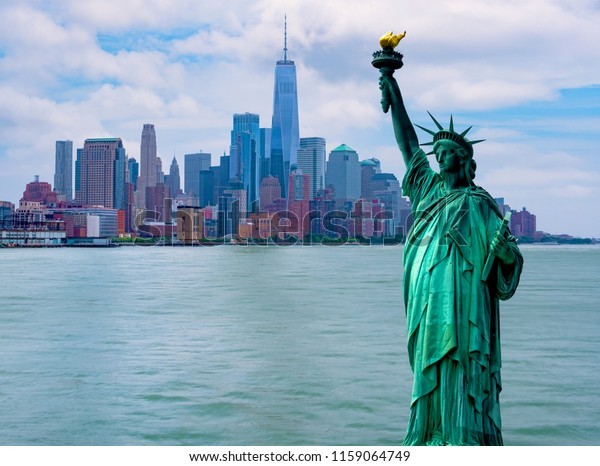
Landmark: Statue of Liberty